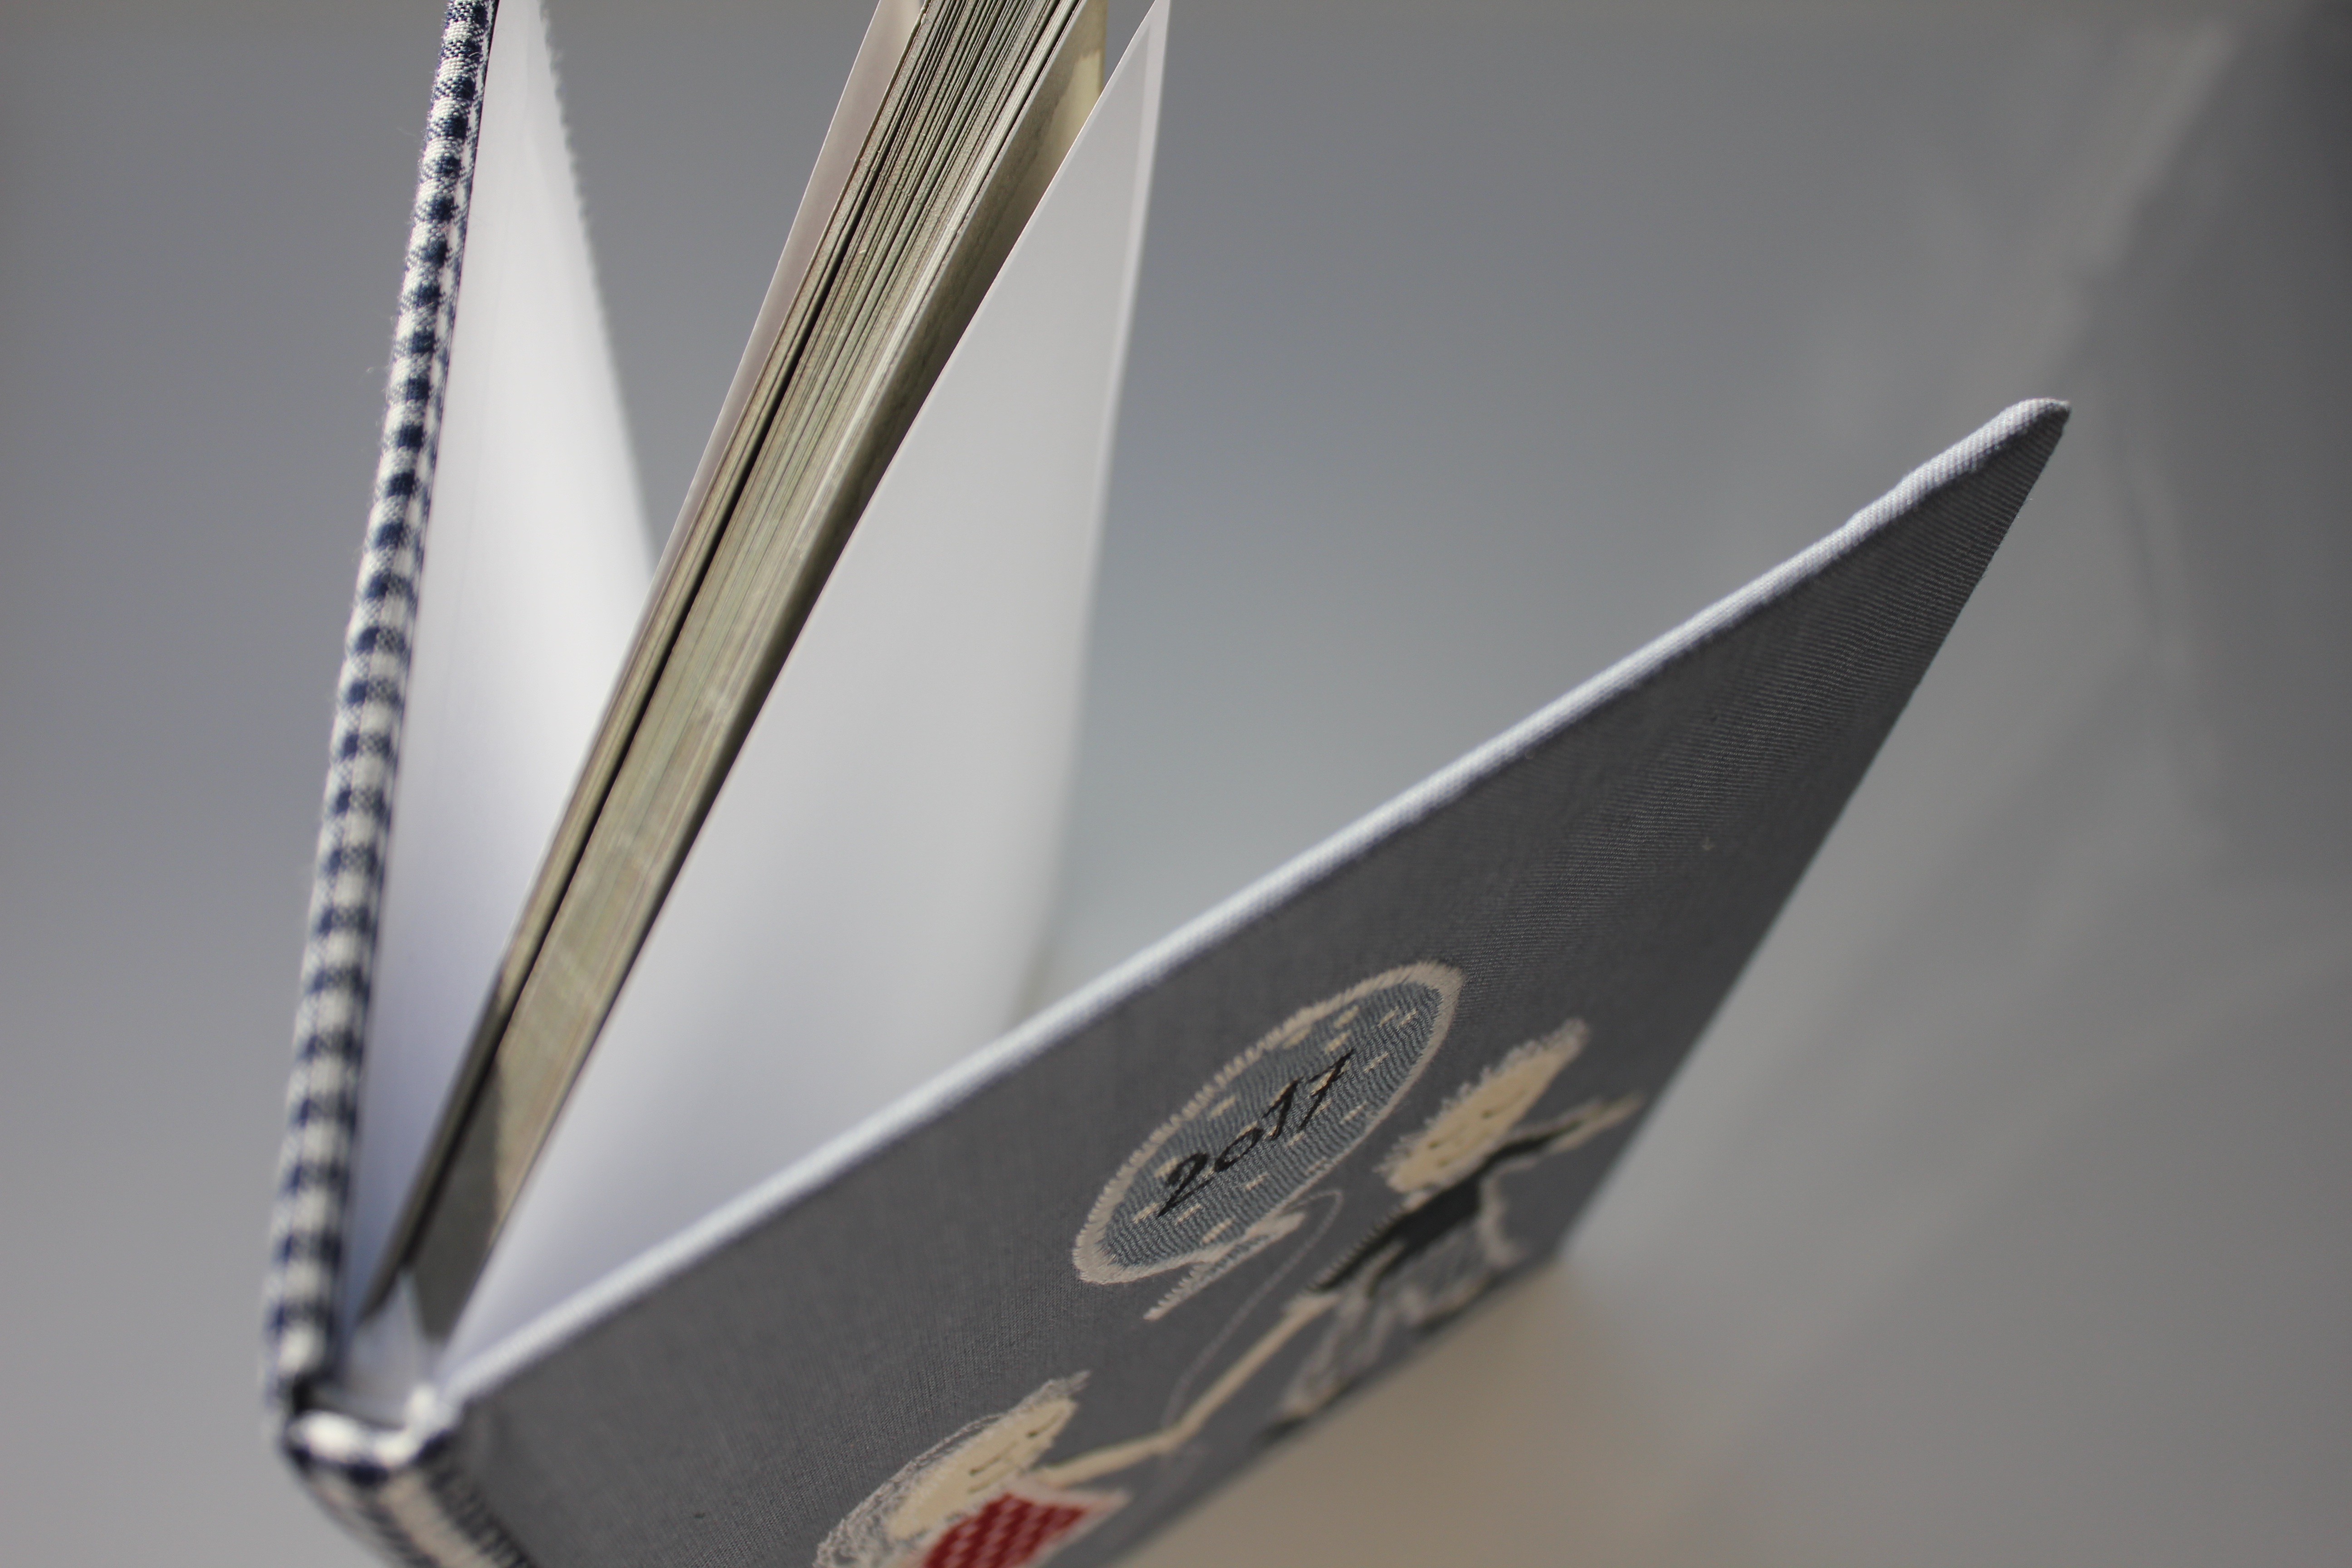
wing, diary, angle, 2017, product design, custody, workbook